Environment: real
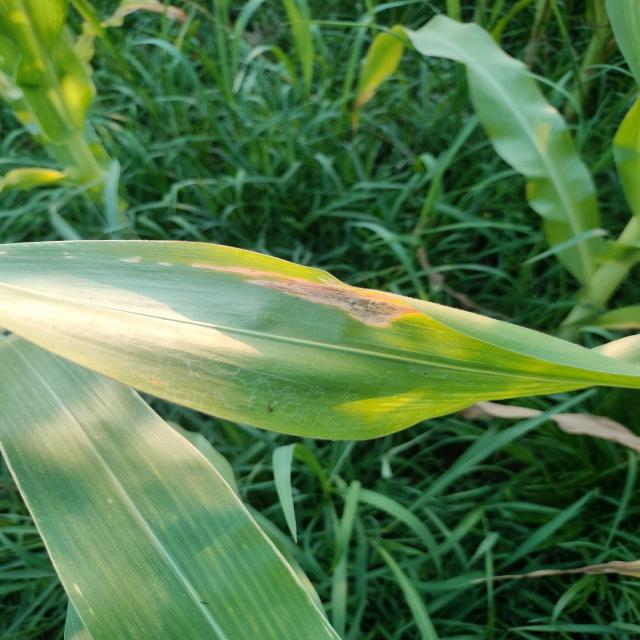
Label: potassium_deficiency